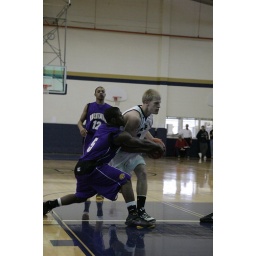
The Principia boys play Brentwood at home - losing by two.